Daniel T. Newcome Double House

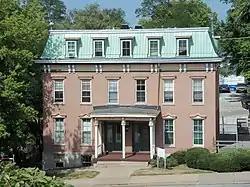

The Daniel T. Newcome Double House, also known as Brady Manor, is a historic building located on the Brady Street Hill in Davenport, Iowa, United States. It has been listed on the National Register of Historic Places since 1983.